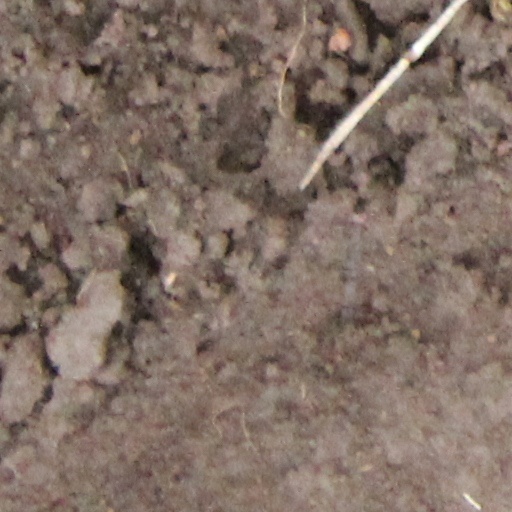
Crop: wheat